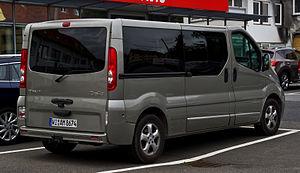
Le Renault Trafic II est un véhicule utilitaire léger présenté par Renault en septembre 2000 mais commercialisé en concessions en Septembre 2001.